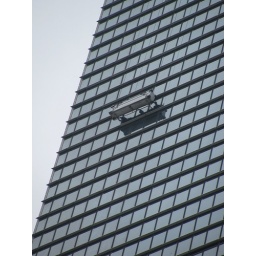
Cleaning the windows half way up the tallest building in the world.